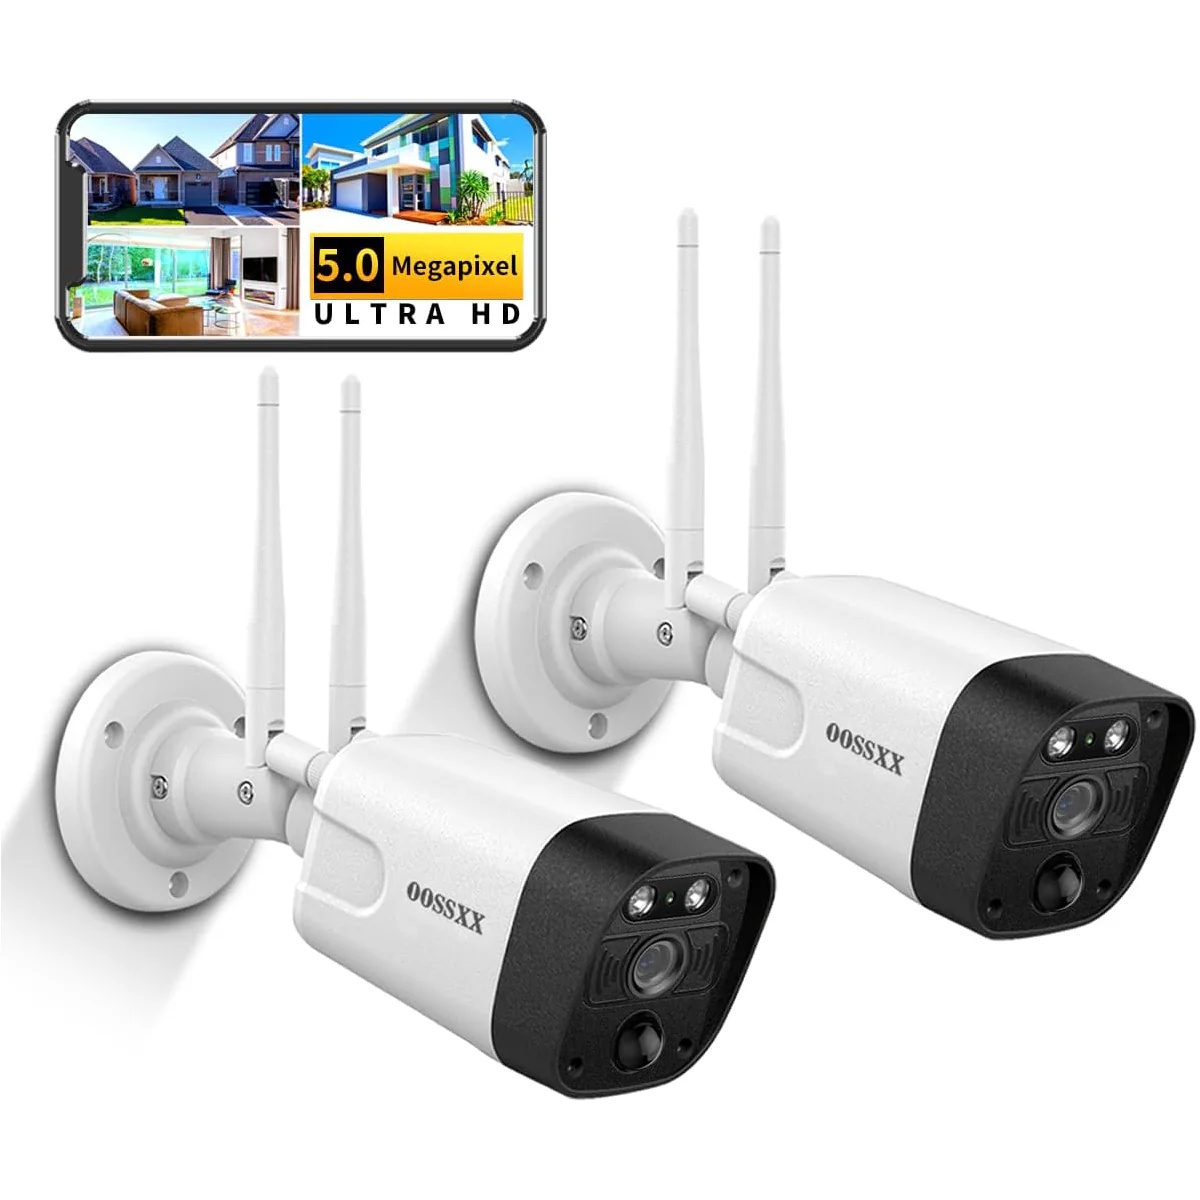
Smart Security Cam Installation
Brand: Bsmarthomesetup
-Determine Installation Locations -Set up a smart home security camera -Connect the cameras to the existing Wi-Fi network and complete the initial setup -Install and configure the mobile app -Adequate Wi-Fi signal will be required at install areas. -customer is required to provide the equipment to be installed . -this service does not include the running of an electrical wire
Category: Services > Home Improvement Services > Electrical Services